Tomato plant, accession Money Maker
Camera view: bottom (45 deg); turntable rotation: 150 degrees
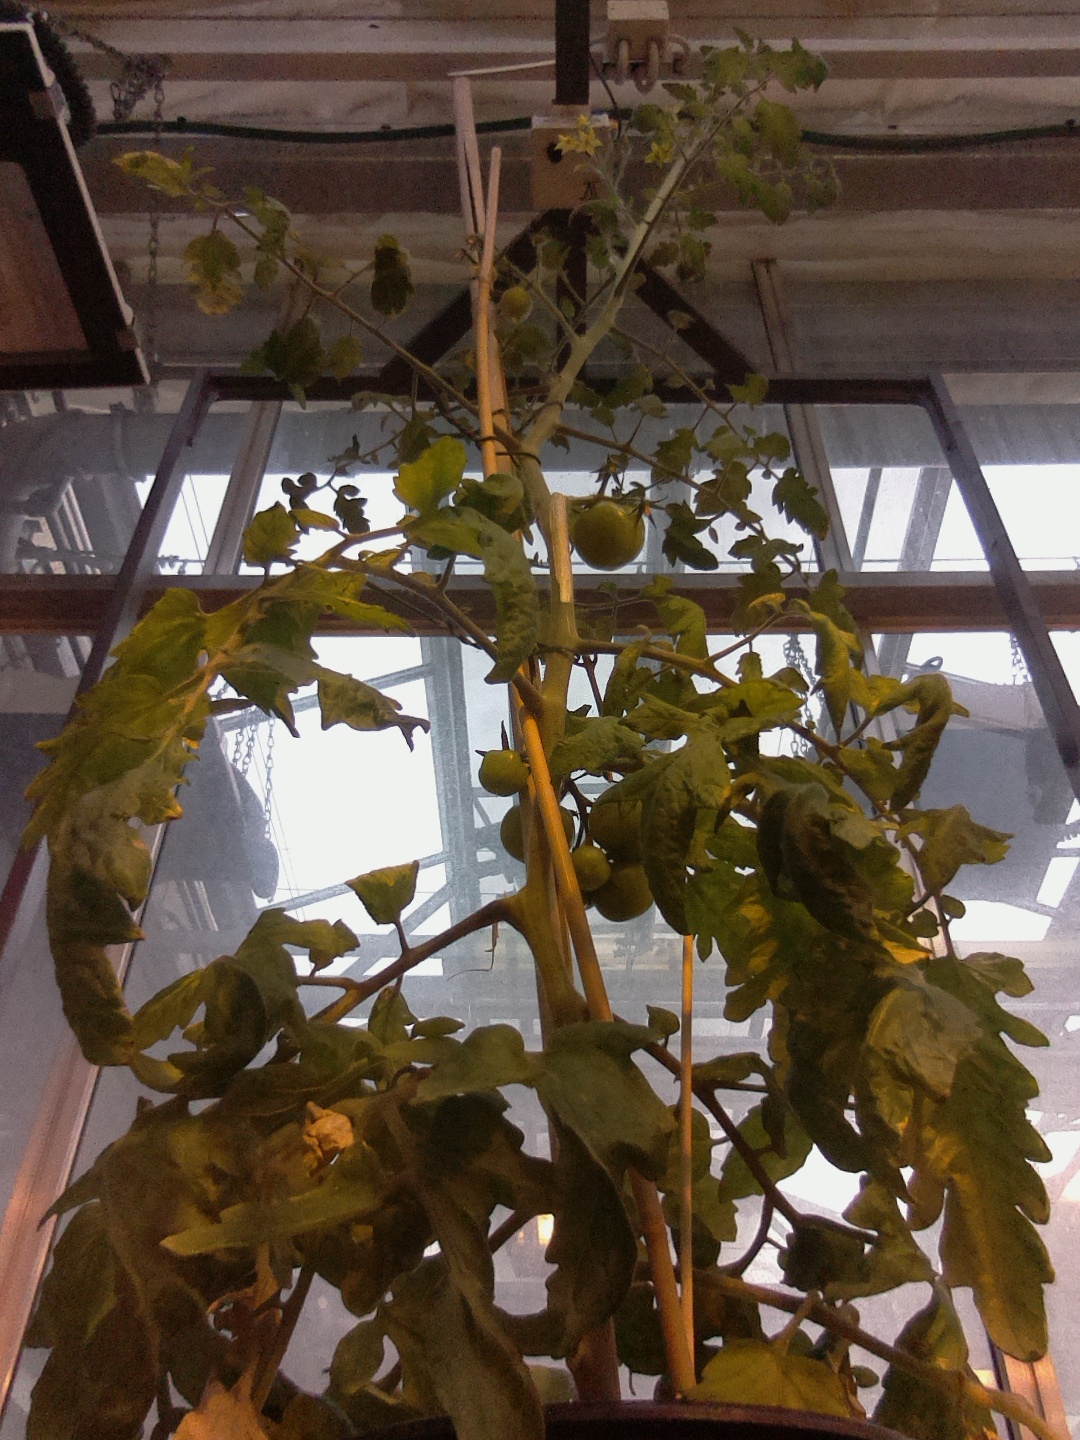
BBCH growth stage 73: 30%-40% of final fruit size